Armenian architecture

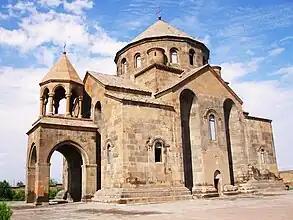
Saint Hripsime Church, 618, with later alterations, an important early church

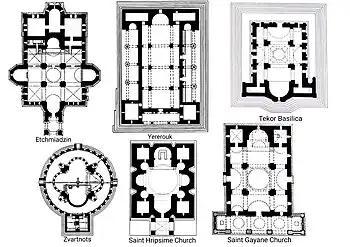
Plans of Armenian churches

Medieval Armenian architecture, and Armenian churches in particular, have several distinctive features, which some believe to be the first national style of a church building.